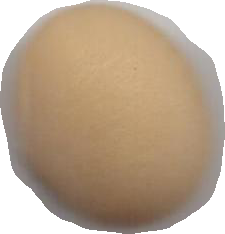
Variety: Anjasmoro